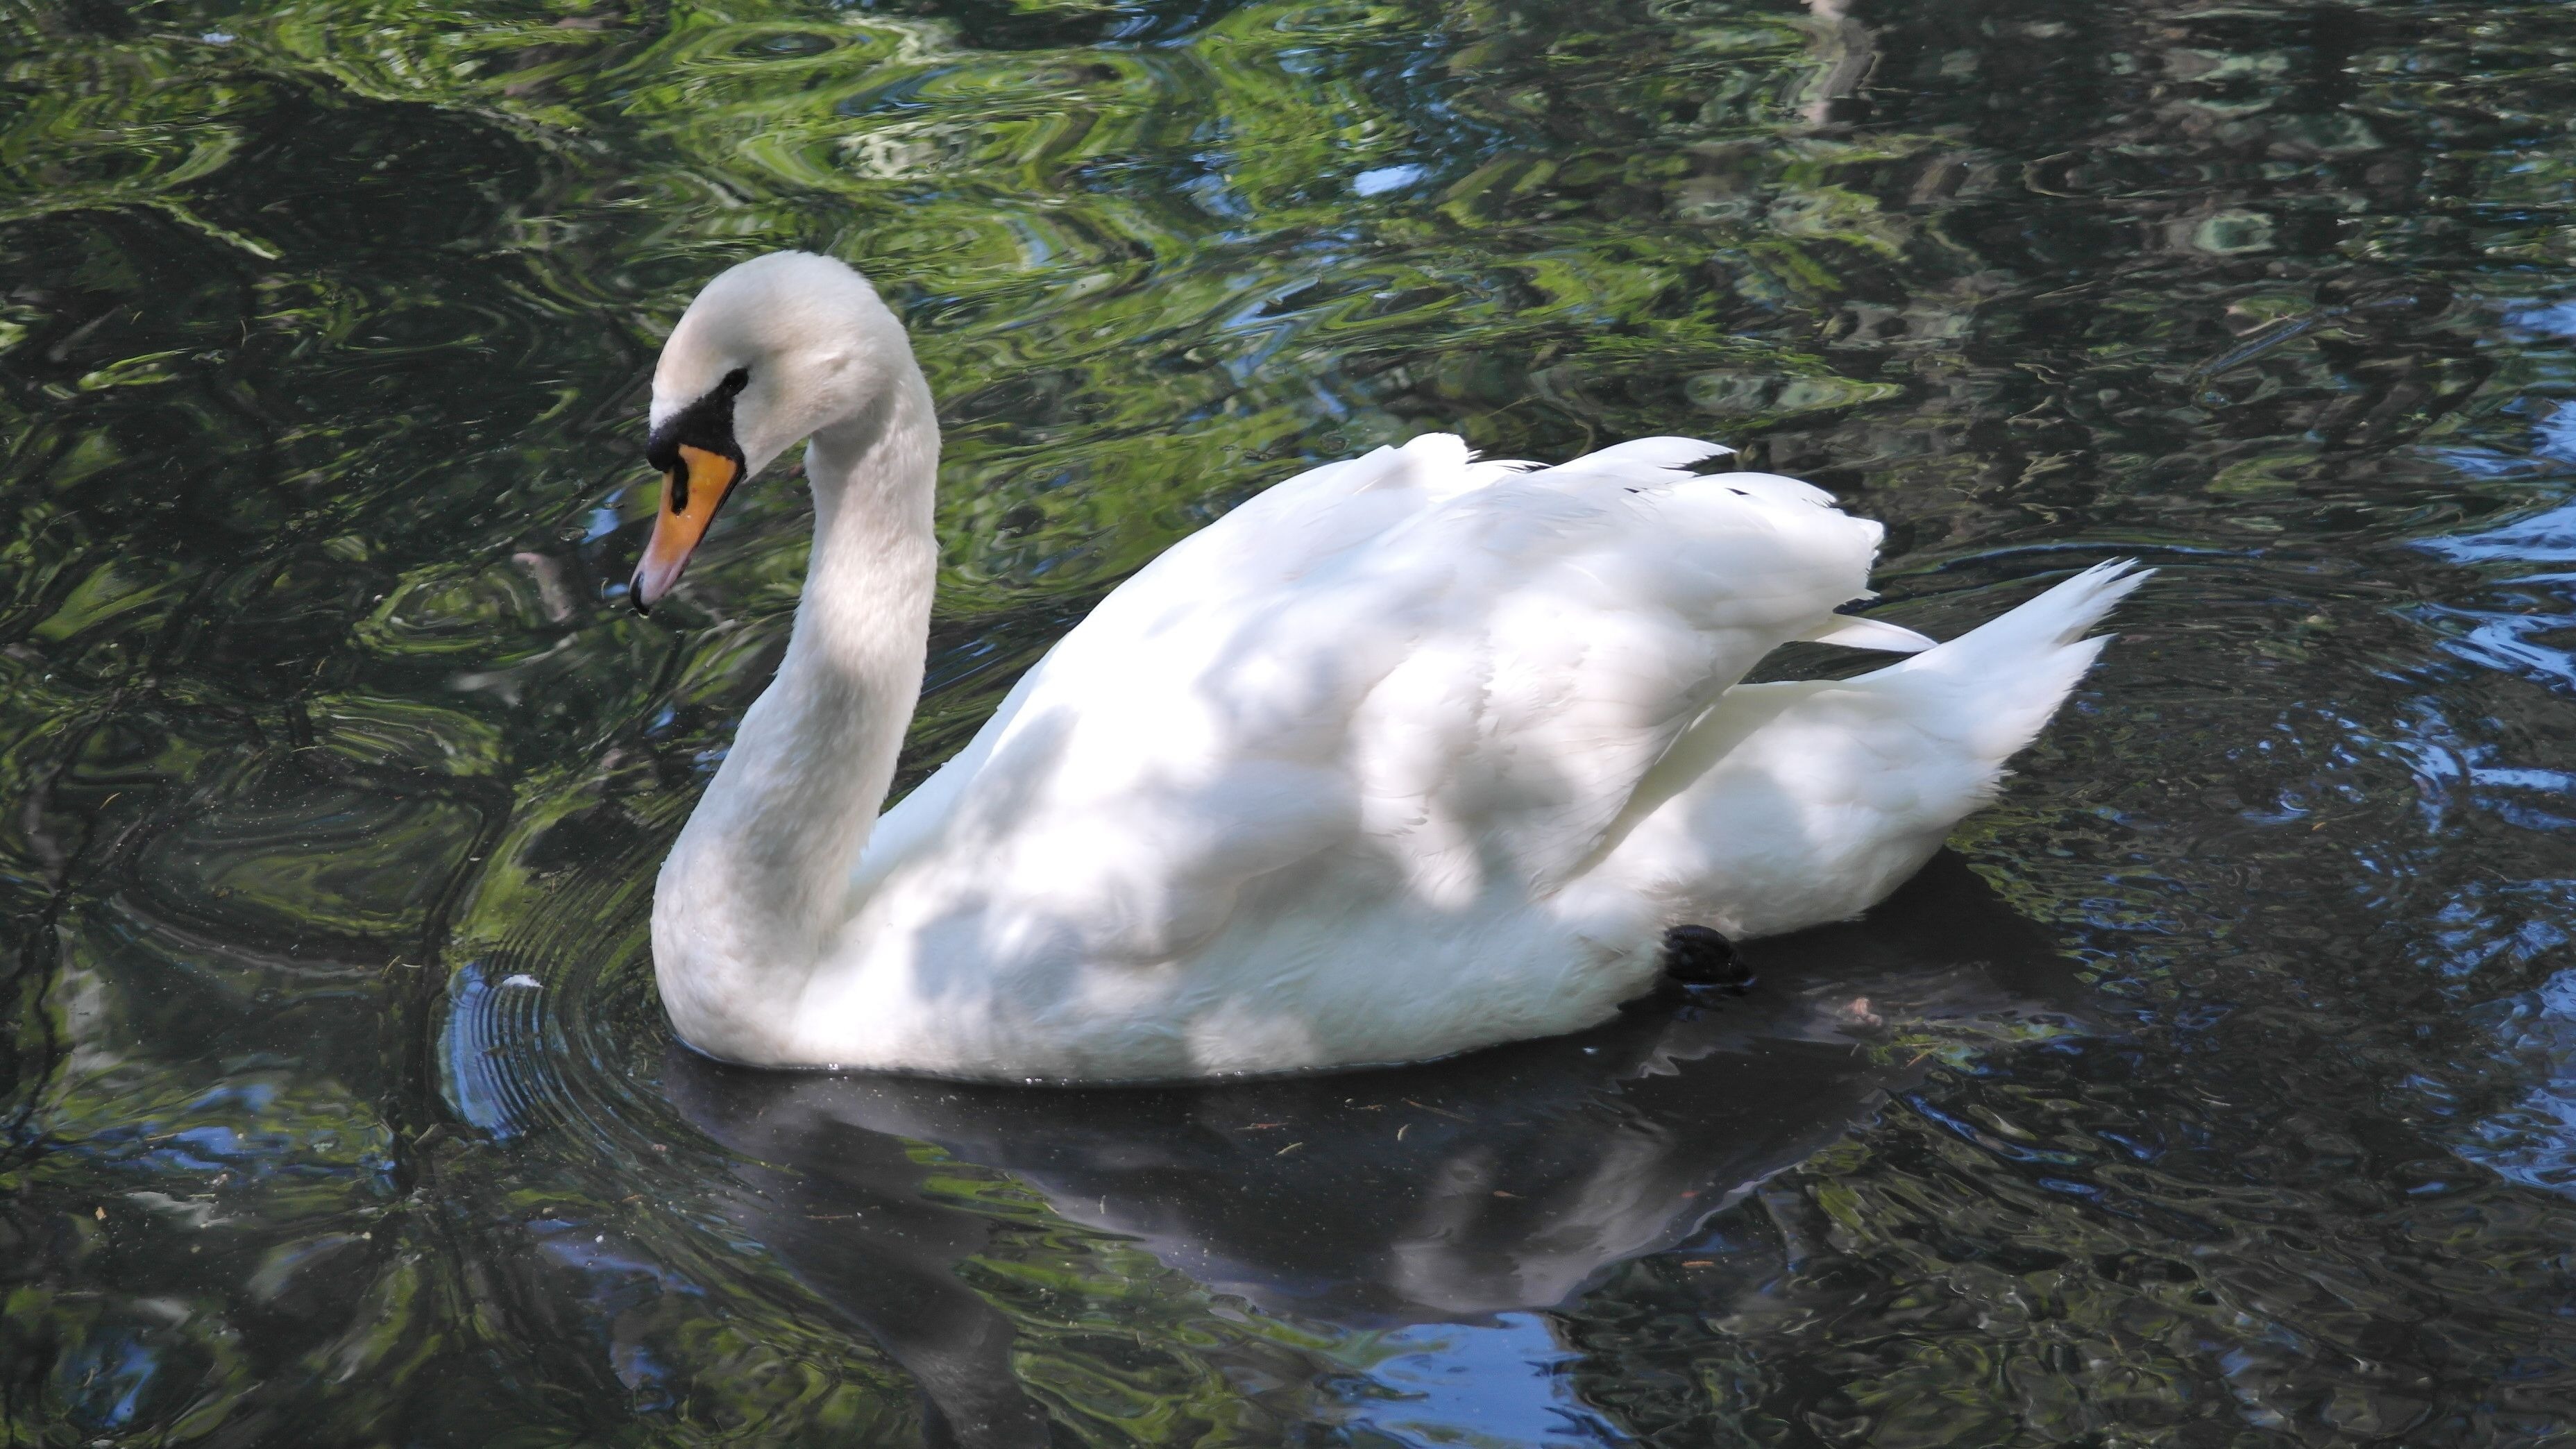
water, nature, bird, wing, white, lake, pond, wildlife, reflection, beak, fauna, swan, vertebrate, waterfowl, waters, water bird, ducks geese and swans